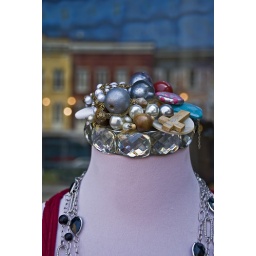
Spotted this mannequin in the shop window on, Dectur St.in New Orleans. With the shops across the street .